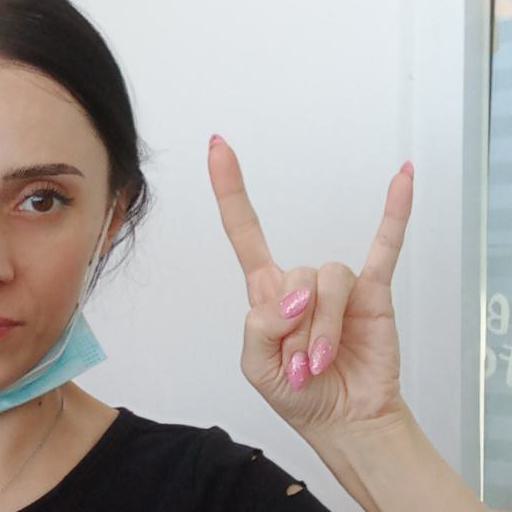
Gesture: rock